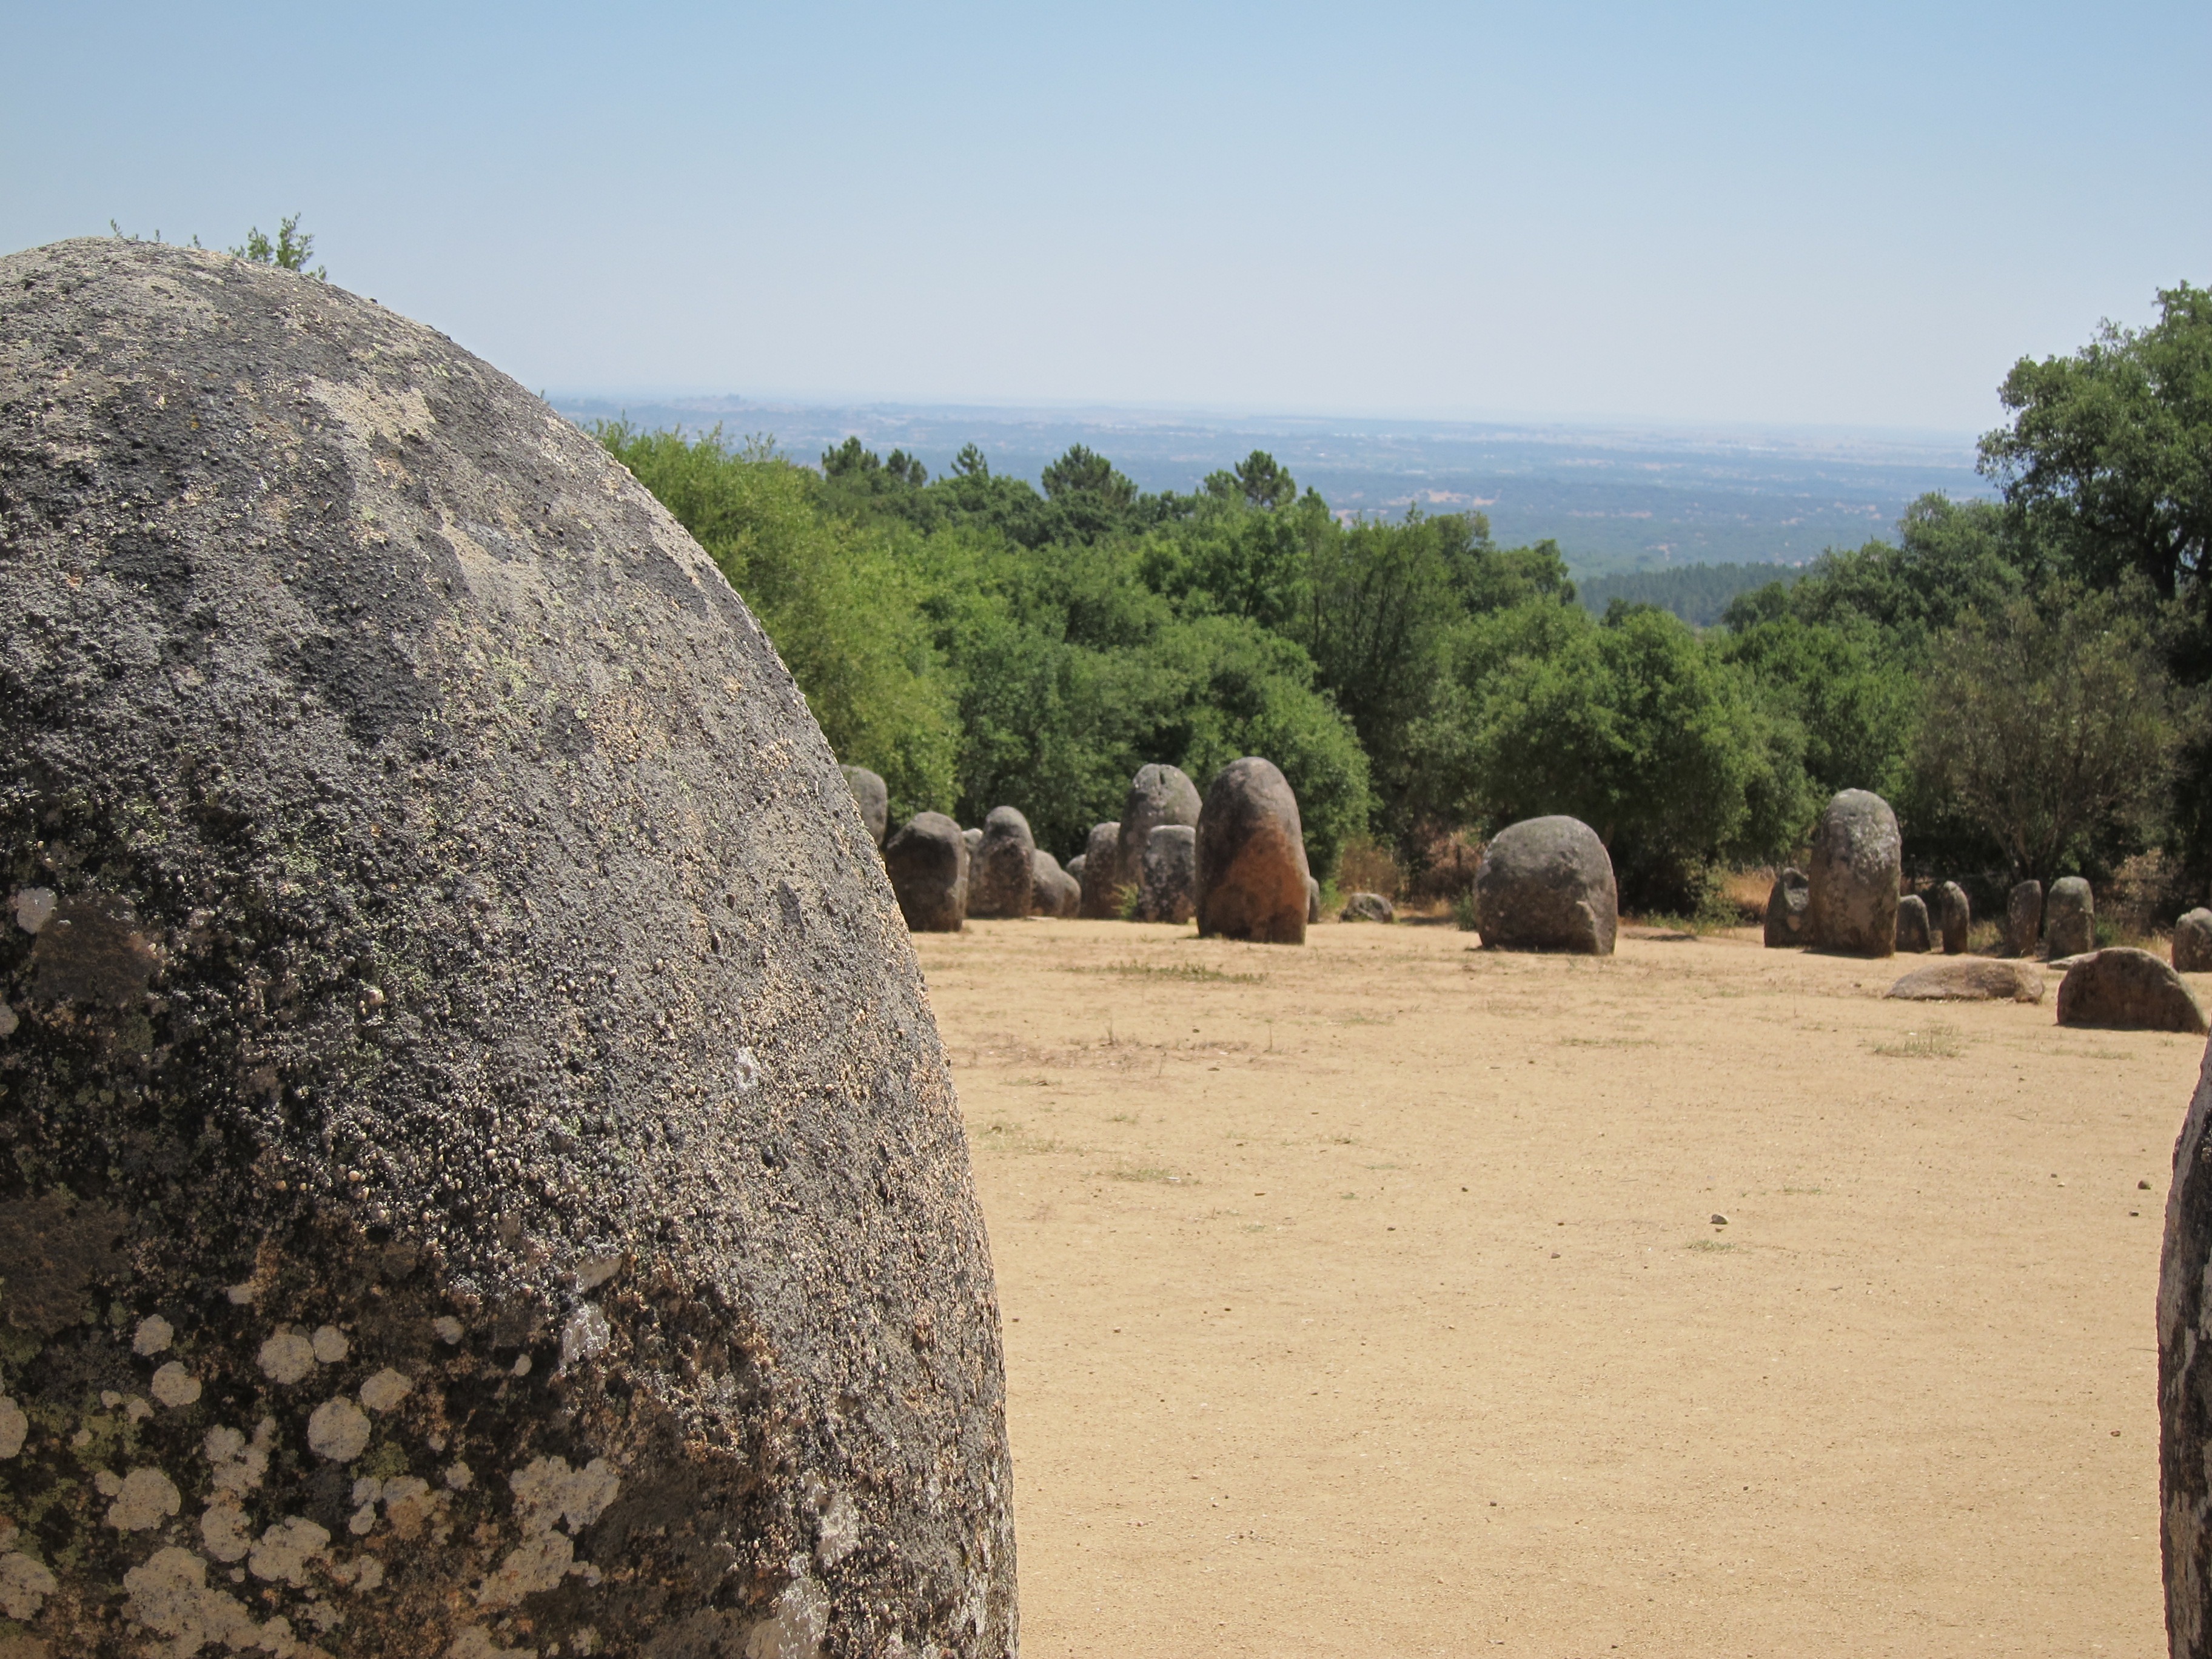
landscape, sand, rock, soil, material, geology, ruins, boulder, portugal, lisbon, edge of the sea, megalith, ancient history, natural environment